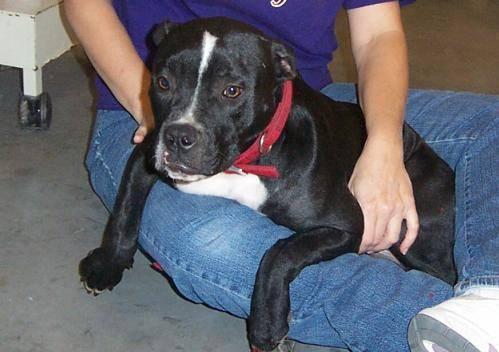
dog